Campuses of the University of Nottingham

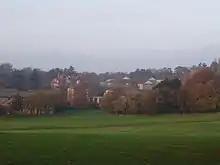
The Downs, University Park

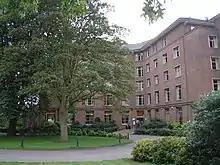
Nightingale Hall

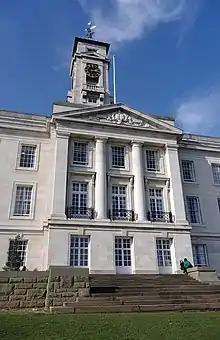
The southern face of the Trent Building.

University Park Campus is the main campus of the university. A few miles from the centre of Nottingham, the site is one of the largest university campuses in the United Kingdom, and home to the majority of the university's 43,561 students. The campus contains 12 halls of residence, of which the largest is Hugh Stewart Hall, as well as academic and administrative buildings. The campus contains 13 listed buildings.